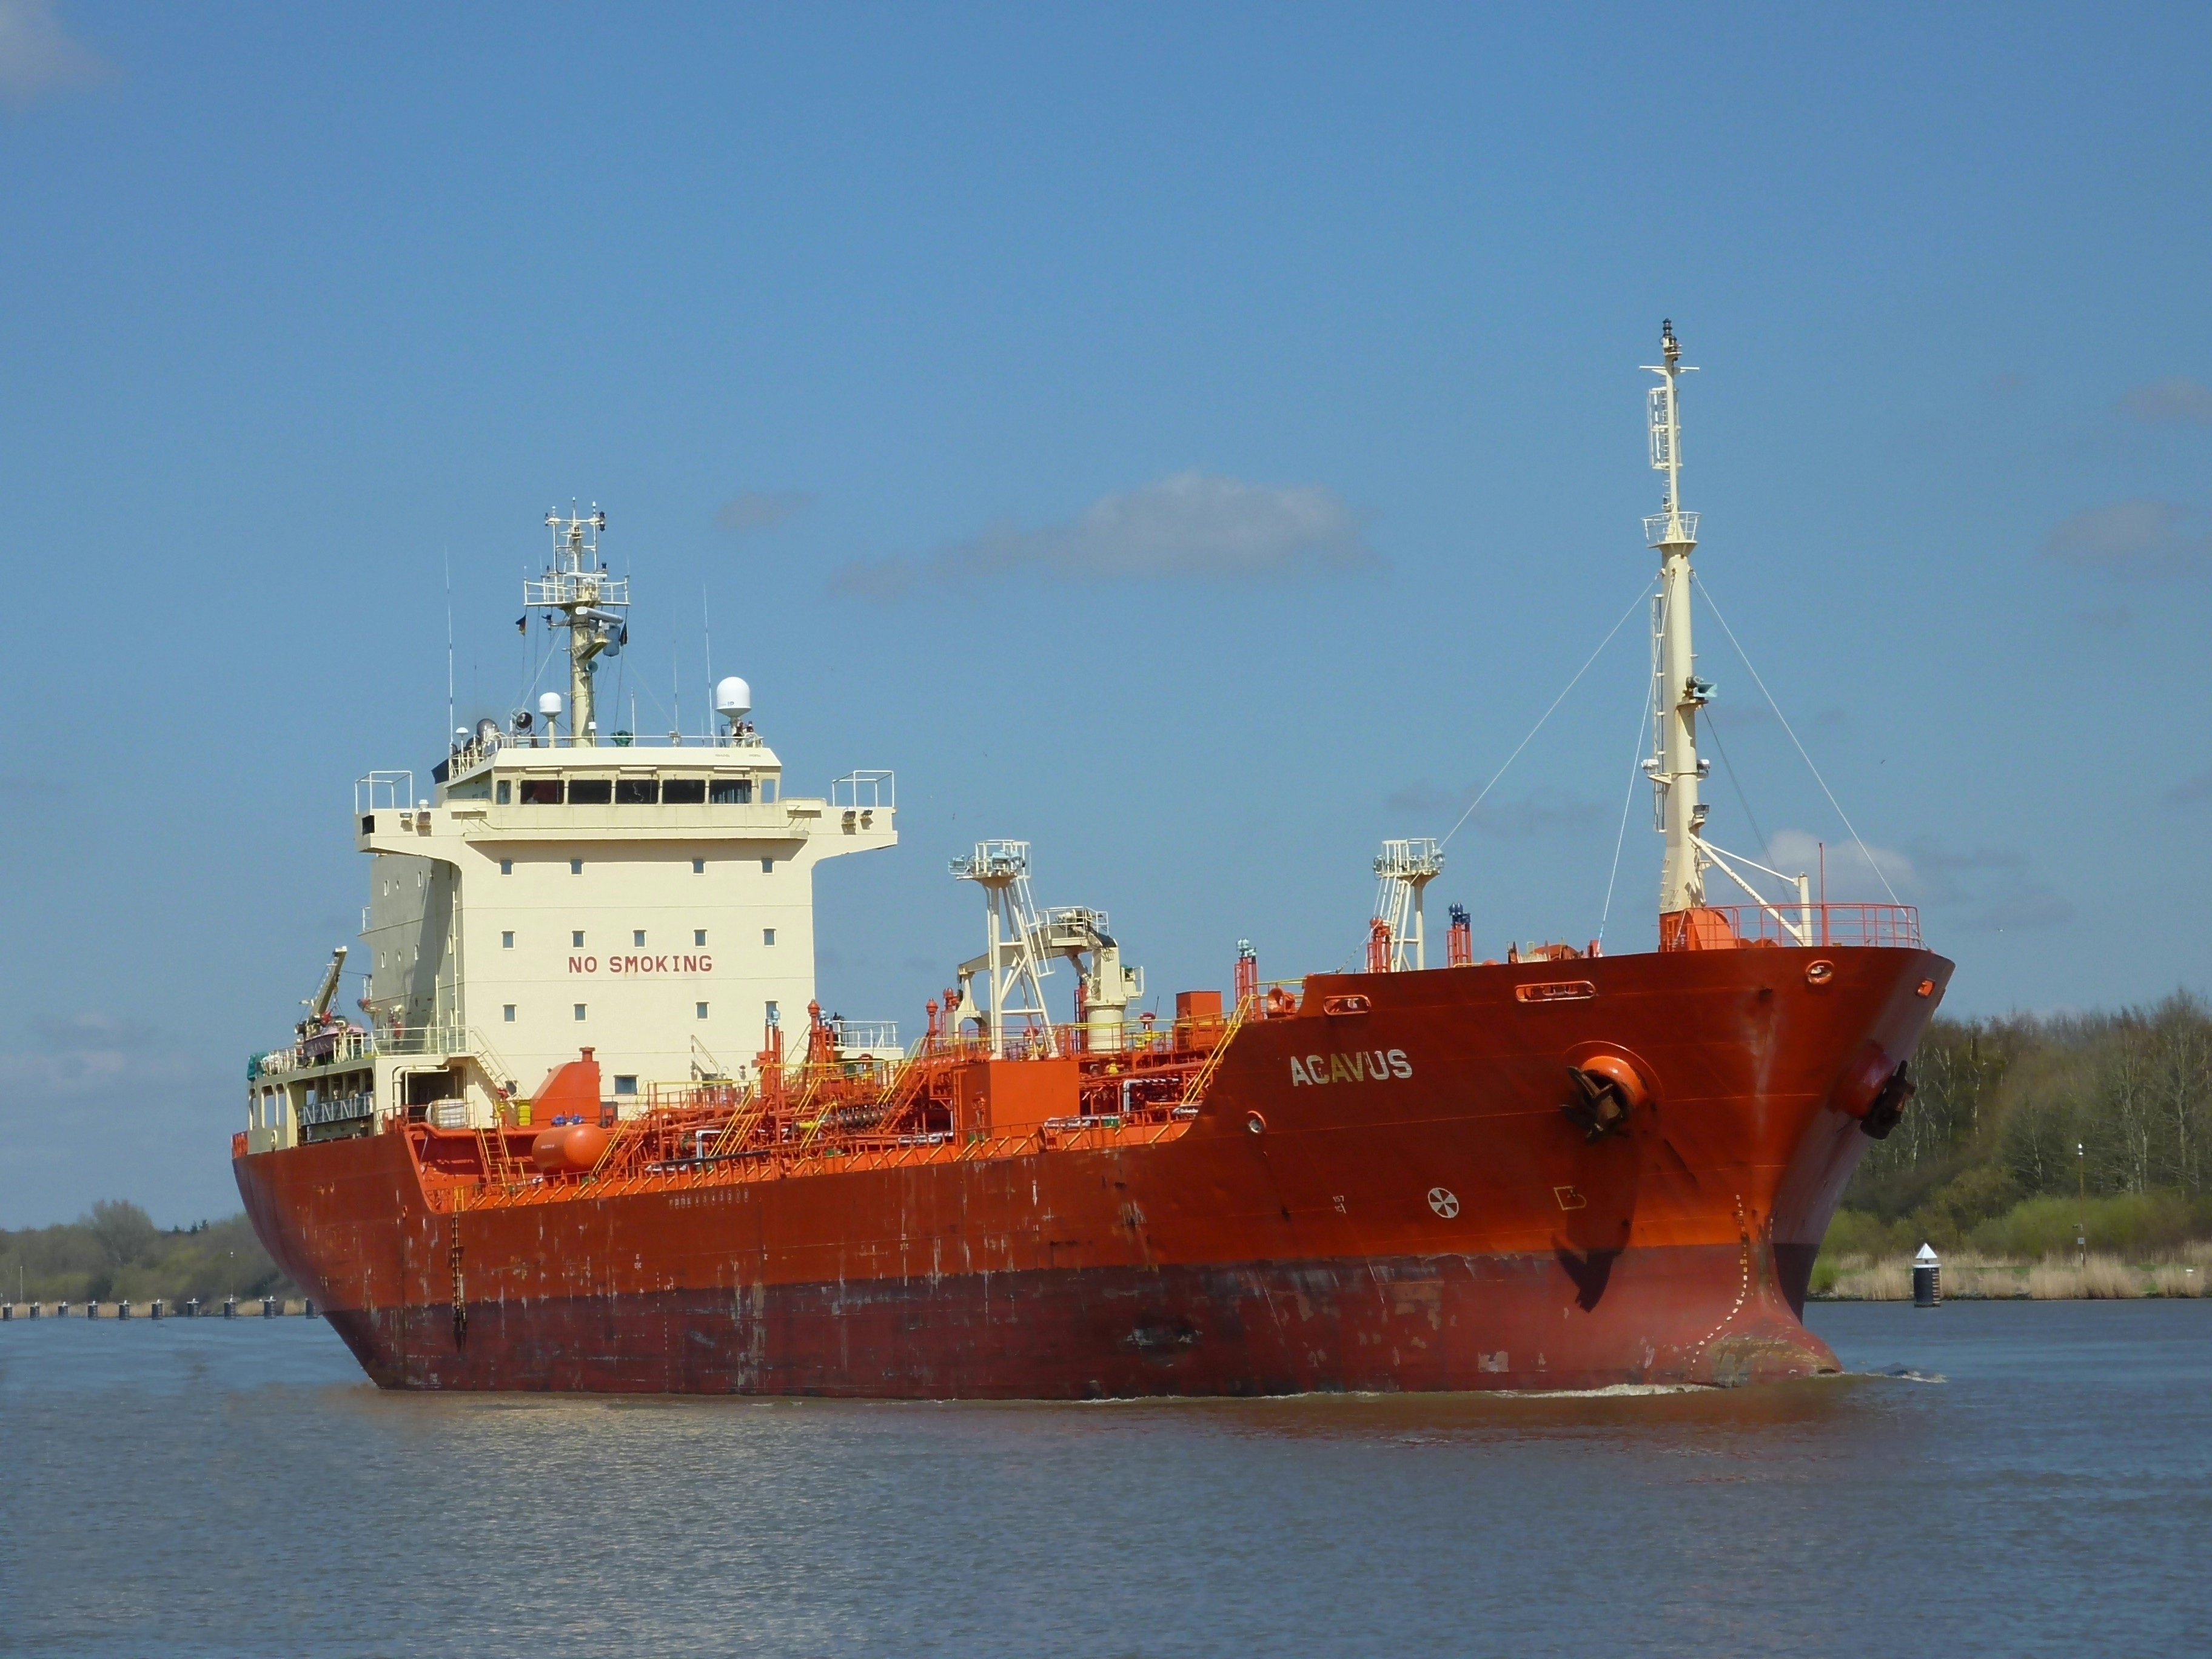
sea, ocean, ship, tanker, vehicle, cargo ship, channel, shipping, tugboat, watercraft, container ship, freight transport, nok, oil tanker, tank ship, bulk carrier, research vessel, floating production storage and offloading, anchor handling tug supply vessel, platform supply vessel, reefer ship, roll on roll off, heavy lift ship, chemical tanker, acavus